List of Neo Geo Pocket games

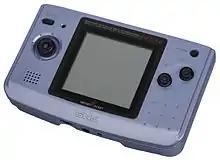
The Neo Geo Pocket Color

The Neo Geo Pocket is a handheld video game console released by SNK in 1998. A total of nine games were released for the original monochrome model, and 73 games were released for the Neo Geo Pocket Color, which was released in 1999.